Pagsanjan Arch

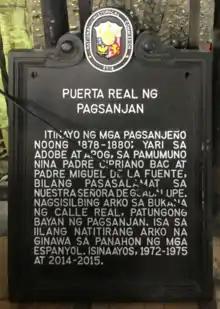
Historical marker

The arch was declared as a national landmark by the National Historical Commission of the Philippines on December 6, 2018. A historical marker was unveiled.